Wildlife of Tanzania

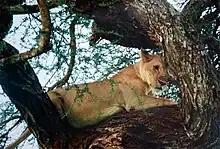
Tree-climbing lion ("Panthera leo") in Tarangire National Park

Ruaha National Park is Tanzania's largest national park, covering . It has rugged, semi-arid bush country, typical of central Tanzania located in Iringa Region. The Ruaha River flows through the park and gets flooded during the rainy season, otherwise remaining an ephemeral stream with ponds, sand and rocky river bed and banks. The park includes an extensive riverine and palustrine wetland ecosystem on the Usangu Plain. Open grasslands and acacia savanna abound in the park. There are reportedly 10,000 elephants, zebras, giraffes, impala, waterbuck and other antelopes, cheetahs, striped and spotted hyena, sable and roan antelope sable and roan antelope, greater kudu with corkscrew horns (which is the park’s emblem) in the park. Of the reported 450 bird species, notable ones are the crested barbet (yellow-and-black bird), endemics such as the yellow-collared lovebird and ashy starling. It is located 128 km west of Iringa. (p 20-21)